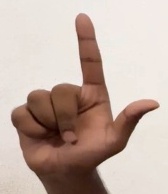
ASL sign: L